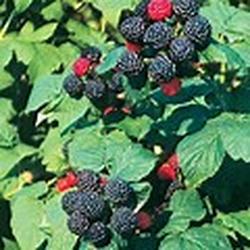
Label: Blackberry